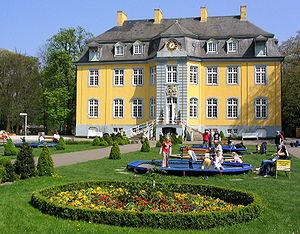
Le château Beck est un château baroque situé à Bottrop, en Allemagne, construit comme maison de plaisance entre 1766 et 1777 par Johann Conrad Schlaun. Il accueille maintenant un petit parc d'attractions.